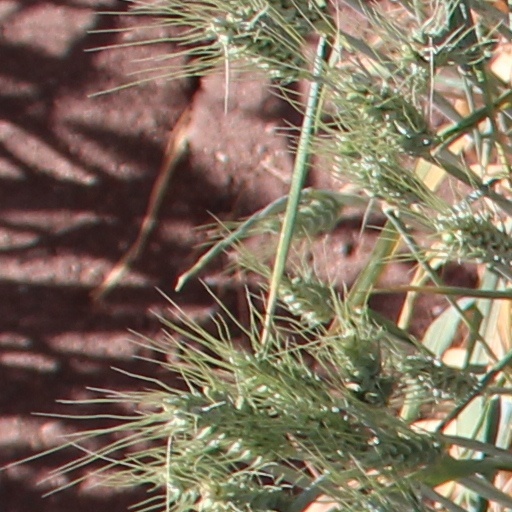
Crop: wheat